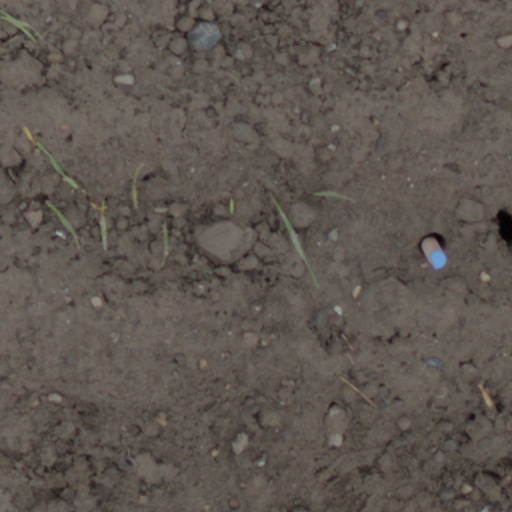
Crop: wheat